Tonalea, Arizona

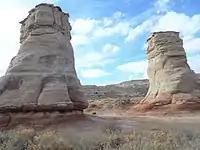
Two mounds known as "Elephant Feet", February 2020

Tonalea is located along U.S. Route 160 ("aka" the Navajo Trail).